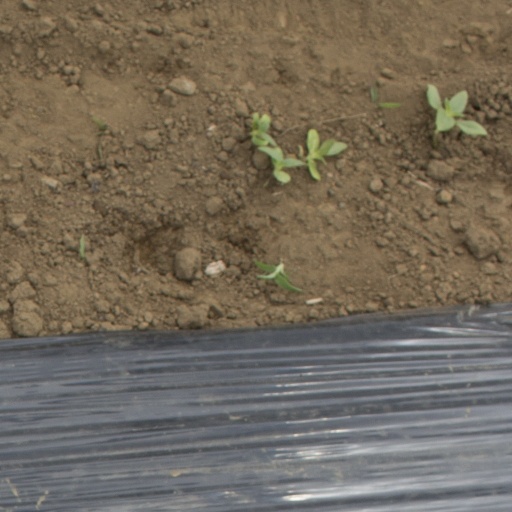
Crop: Jerusalem artichoke